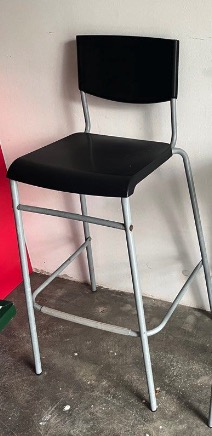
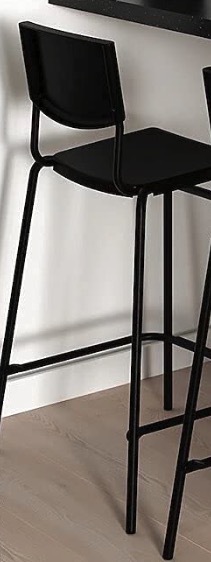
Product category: stool
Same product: no